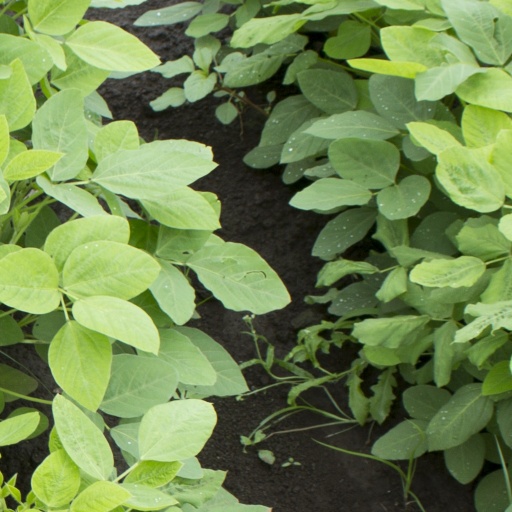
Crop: soybean